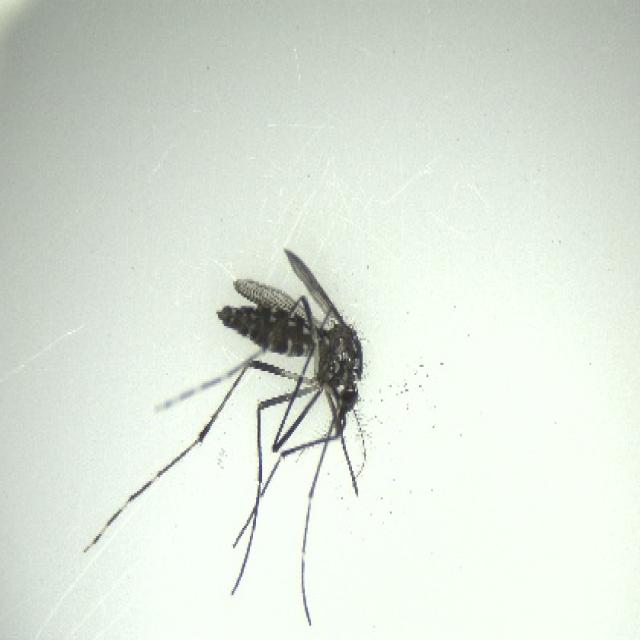
Species: aedes_albopictus